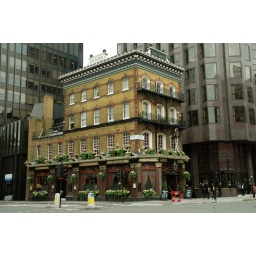
Old building near Victoria street